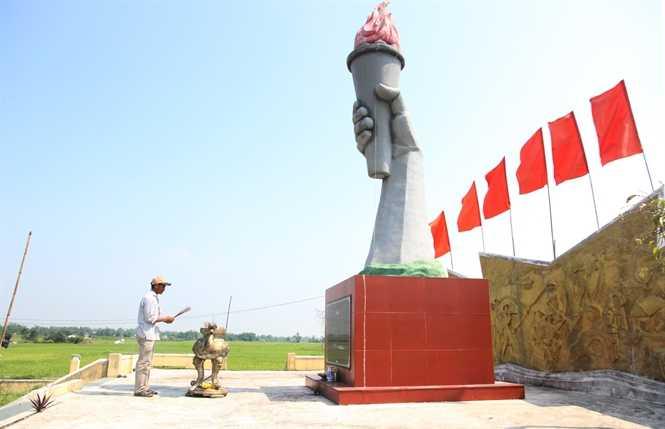
chỉ có một người đang đứng thắp hương